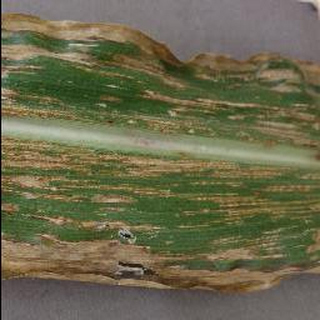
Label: corn_cercospora_leaf_spot